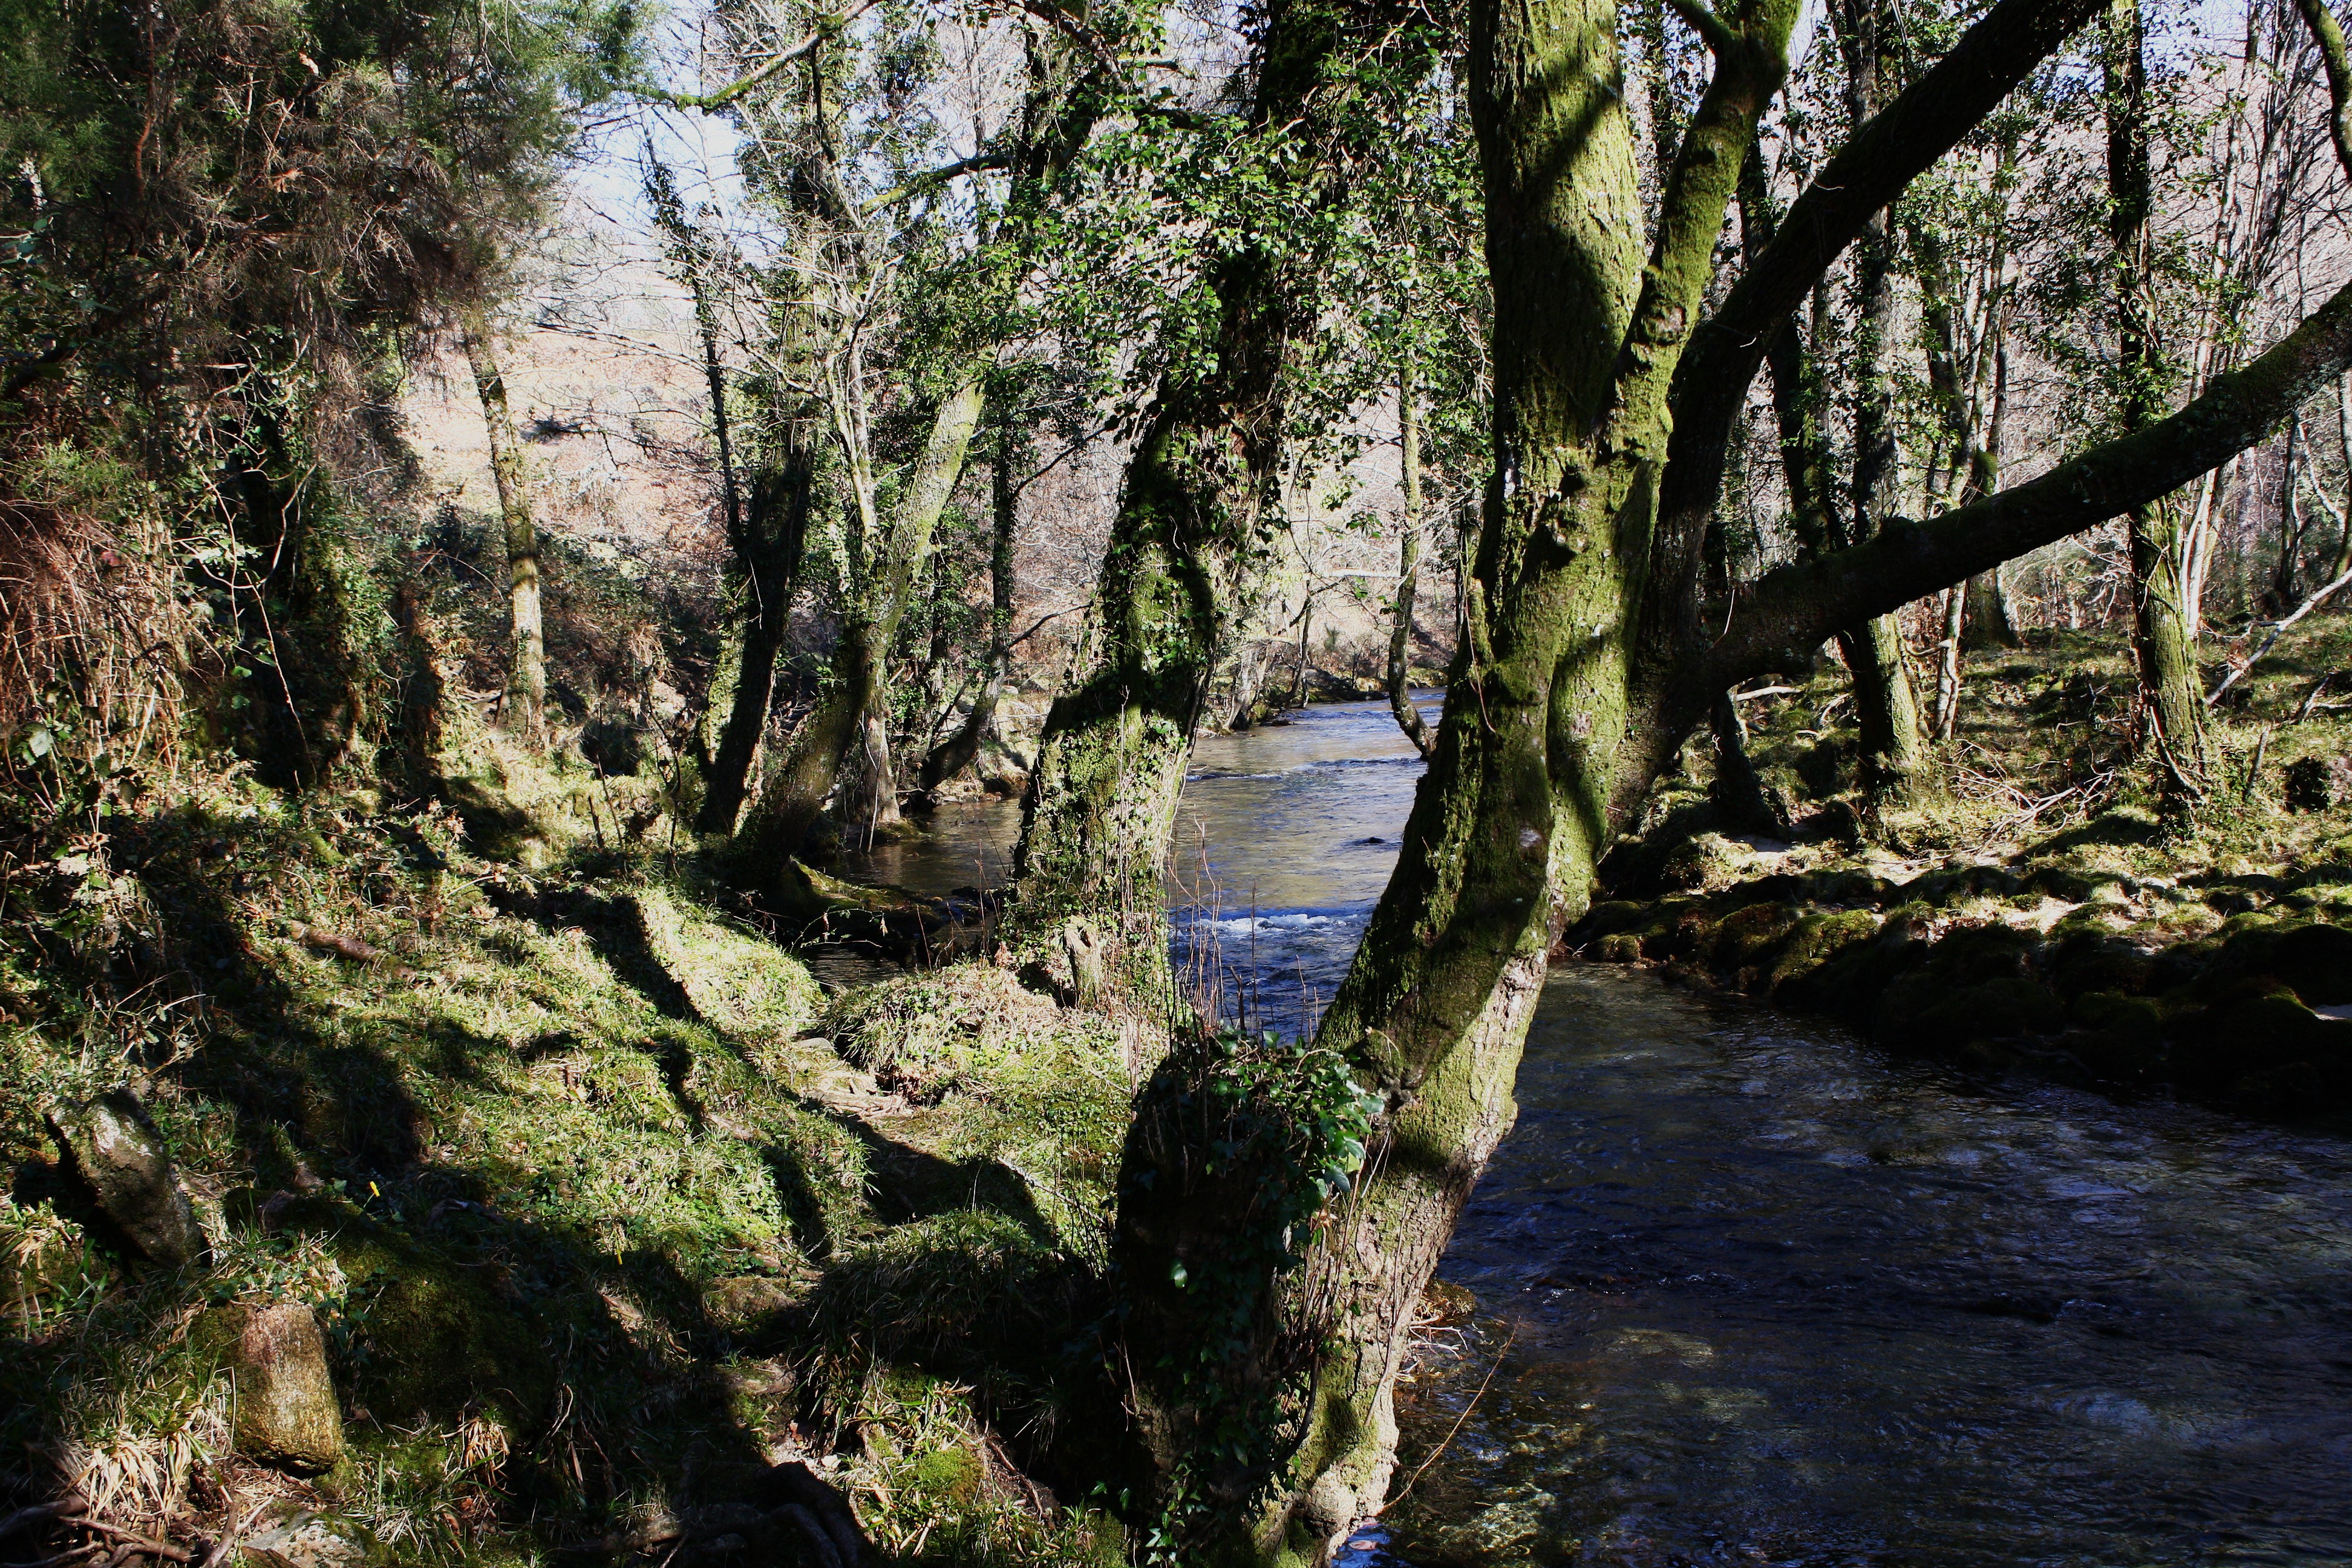
tree, forest, rock, wilderness, flower, river, formation, stream, waterway, ravine, galicia, pontevedra, woodland, espana, alama, canoneos1000d, rioverdugo, landform, geographical feature, woody plant